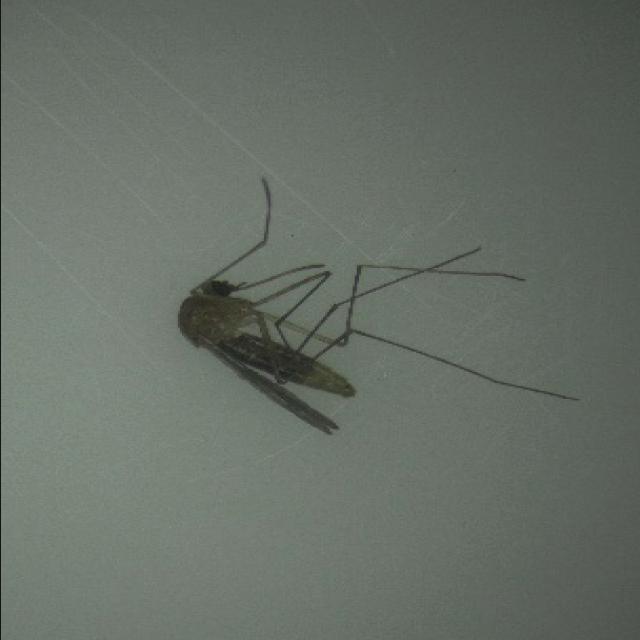
Species: culex_pipiens